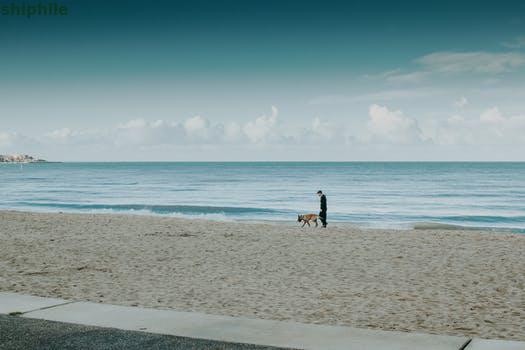
Label: Watermark